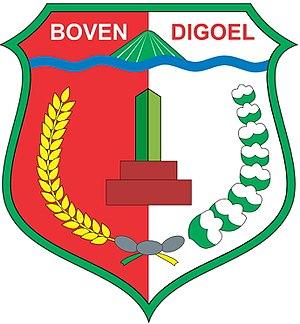
Le kabupaten de Boven Digoel, en indonésien Kabupaten Boven Digoel, est un kabupaten de la province indonésienne de Papouasie. Son chef-lieu est Tanah Merah. Sa superficie est de 26 838 km². Sa population était de 35 400 habitants en 2000.